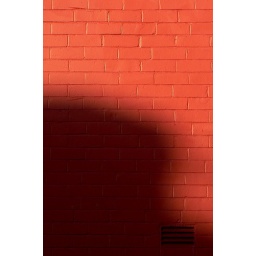
There are a surprising number of red walls around if you go looking for them :-)